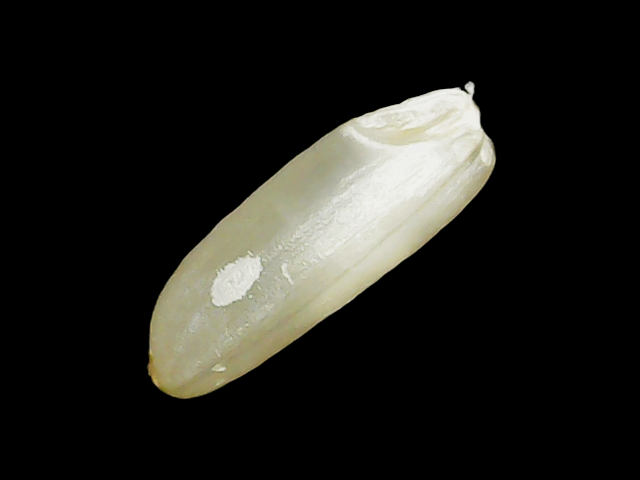
Rice variety: Binadhan12